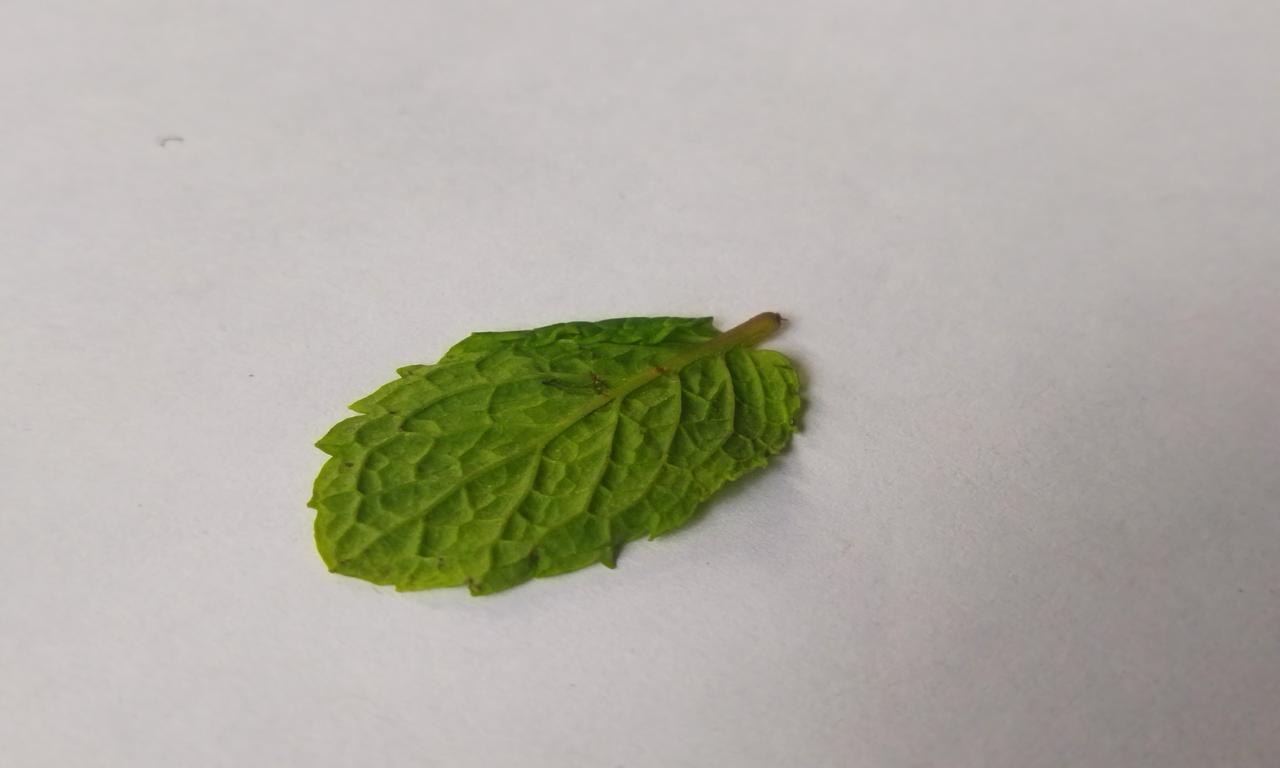
Label: Fresh